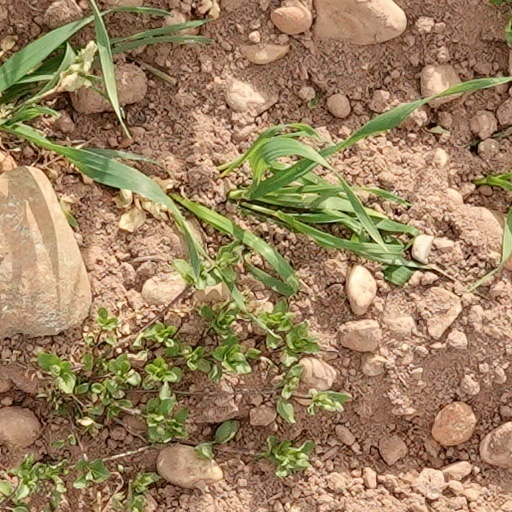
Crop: wheat